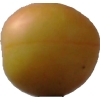
Label: cherry_wax